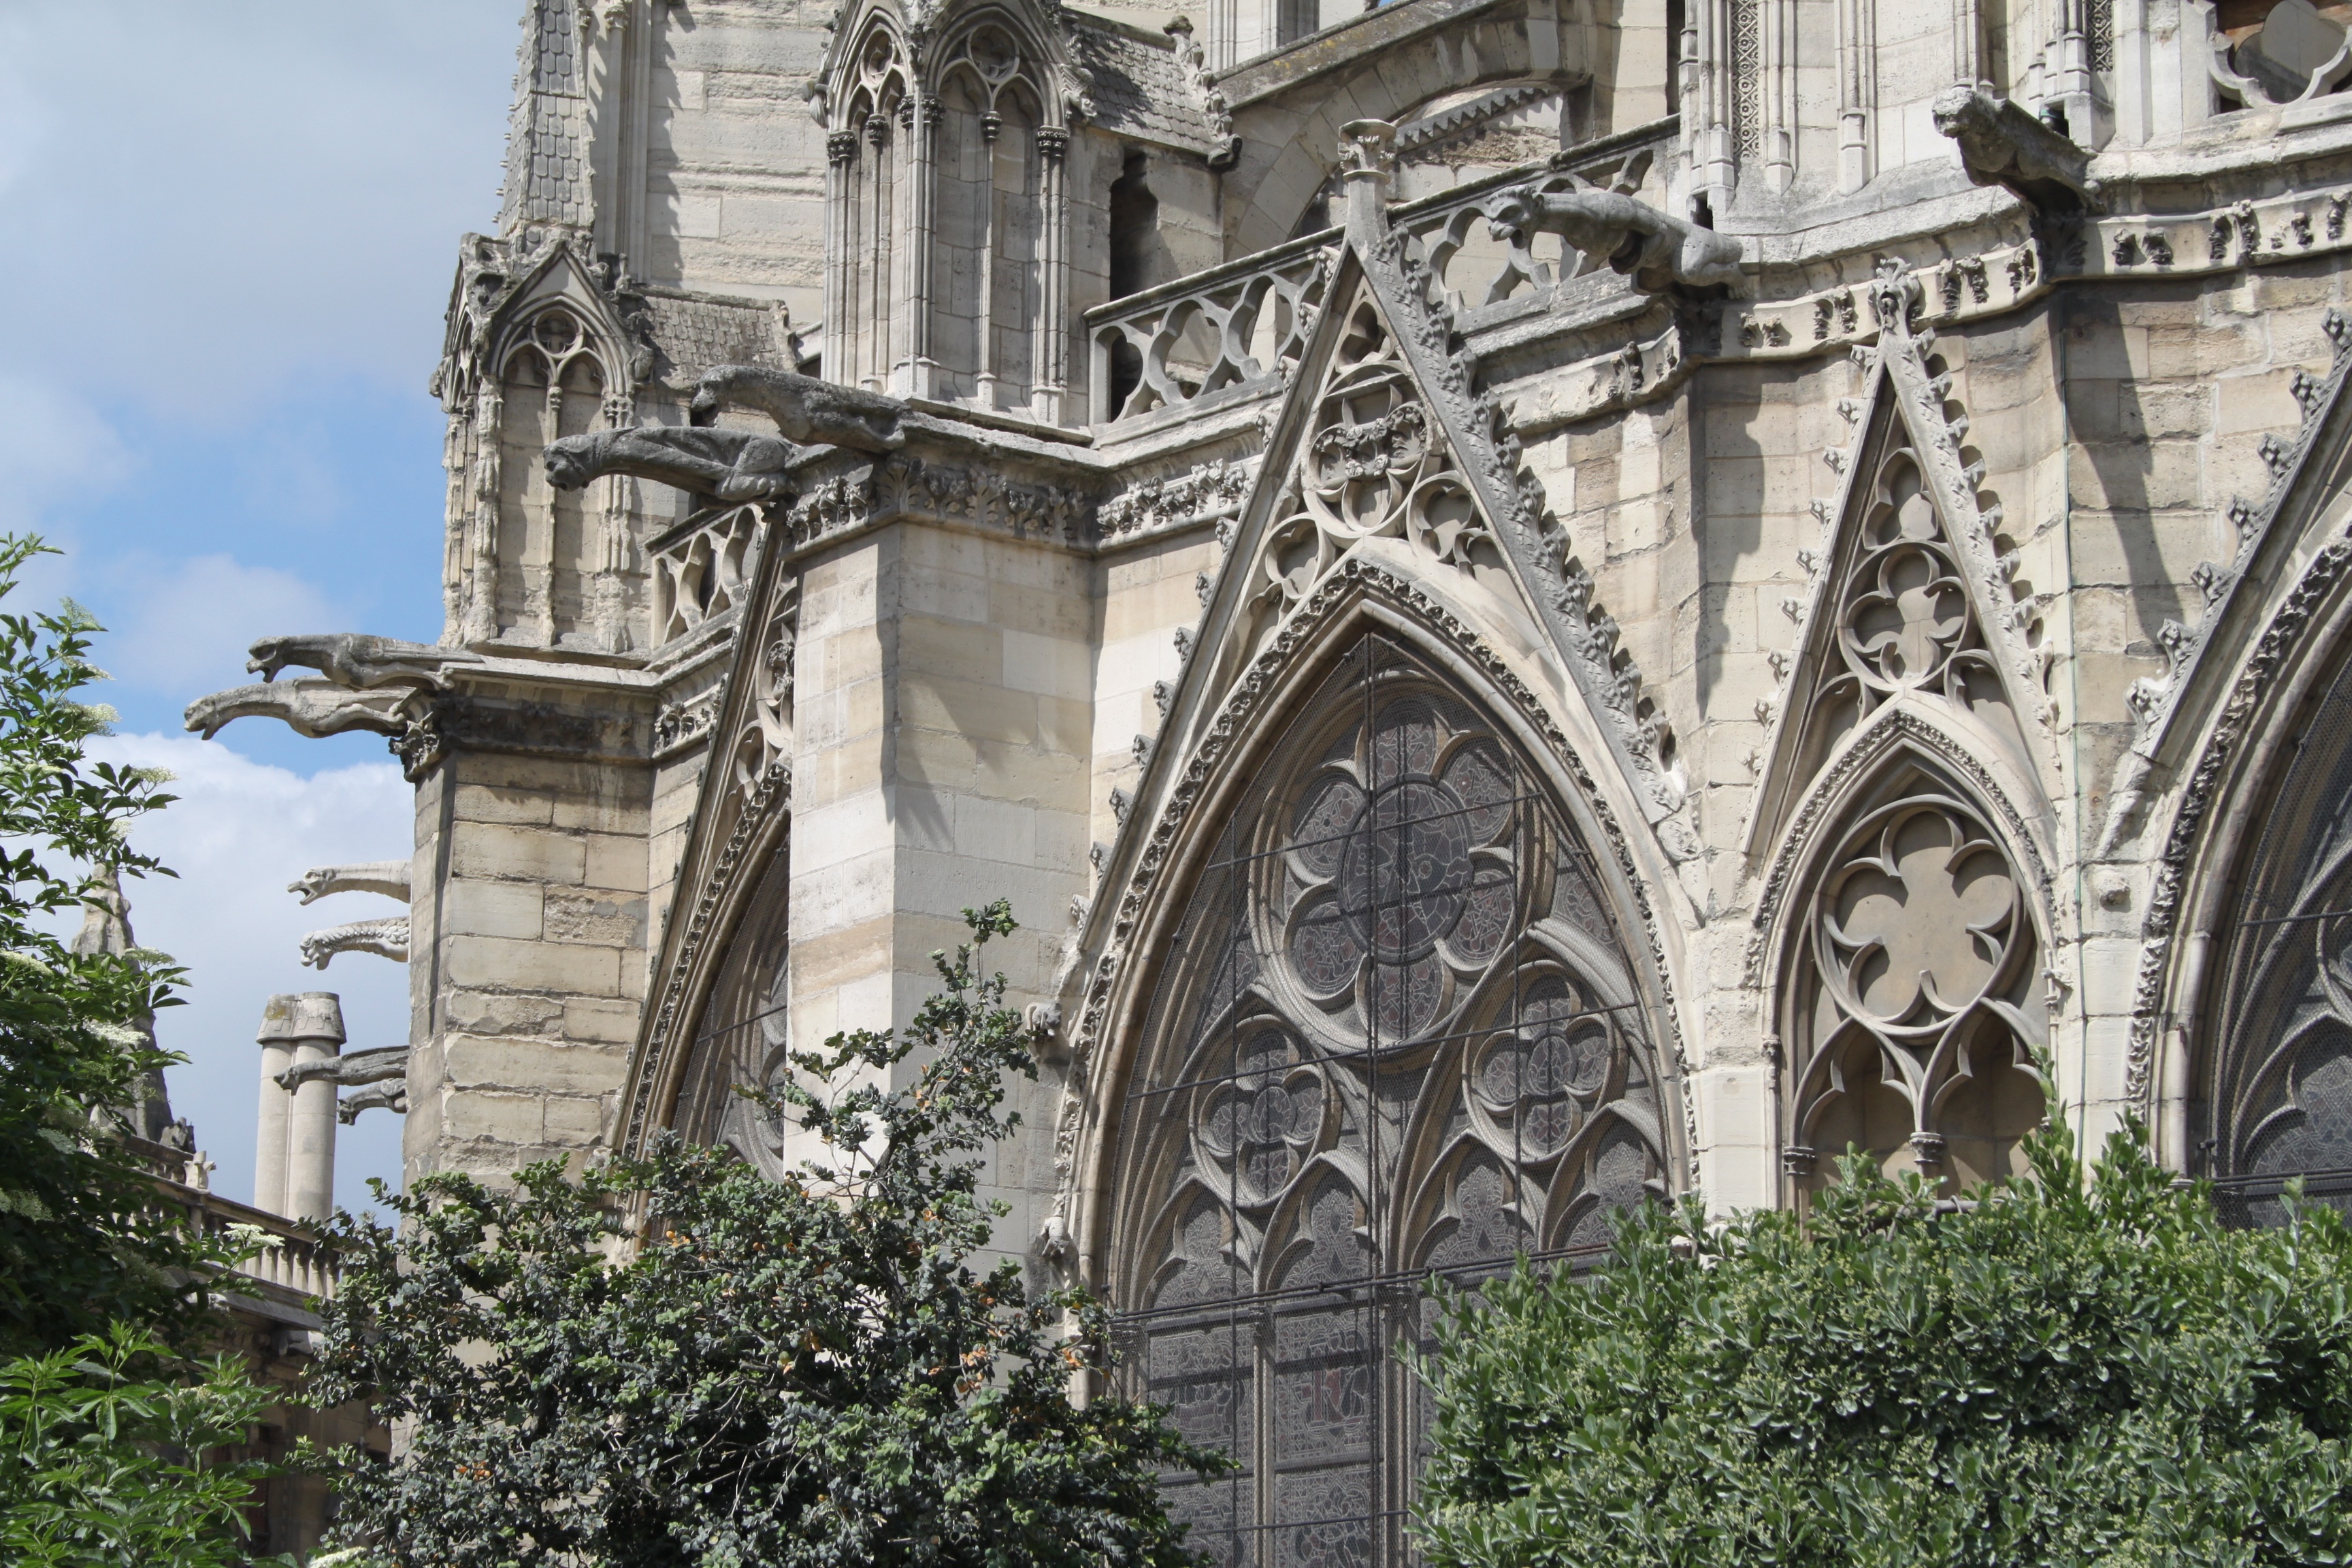
architecture, bridge, building, paris, france, arch, landmark, facade, church, cathedral, tourism, place of worship, places of interest, gargoyle, ruins, monastery, abbey, gothic architecture, notre dame, tours, ancient history